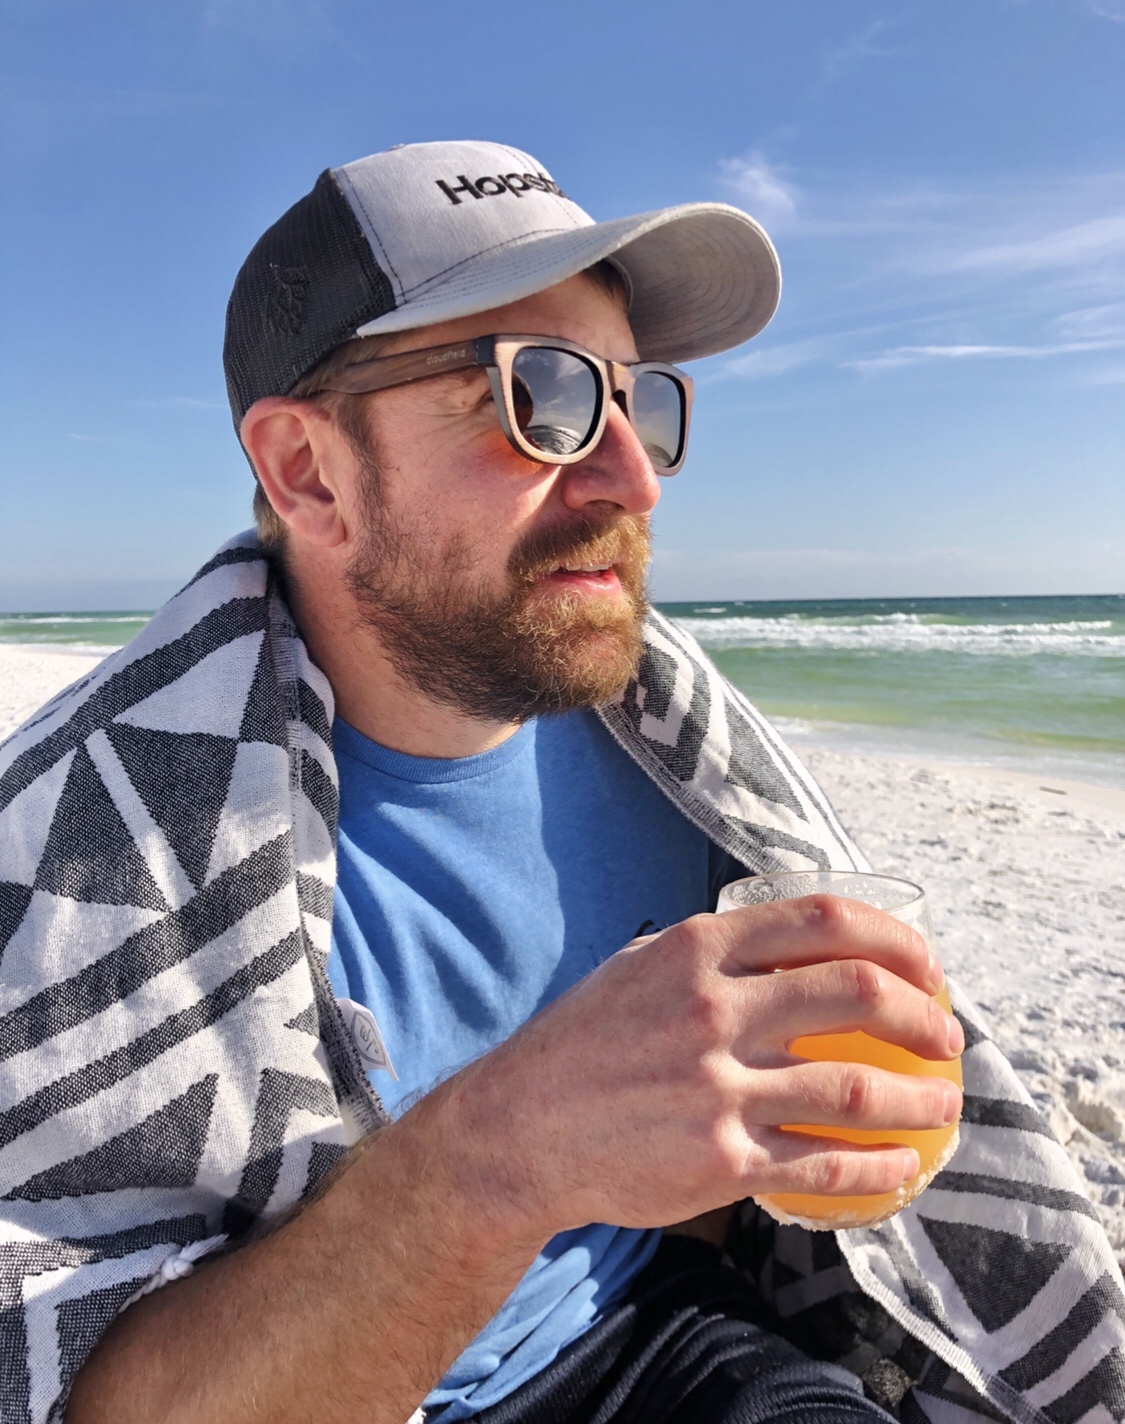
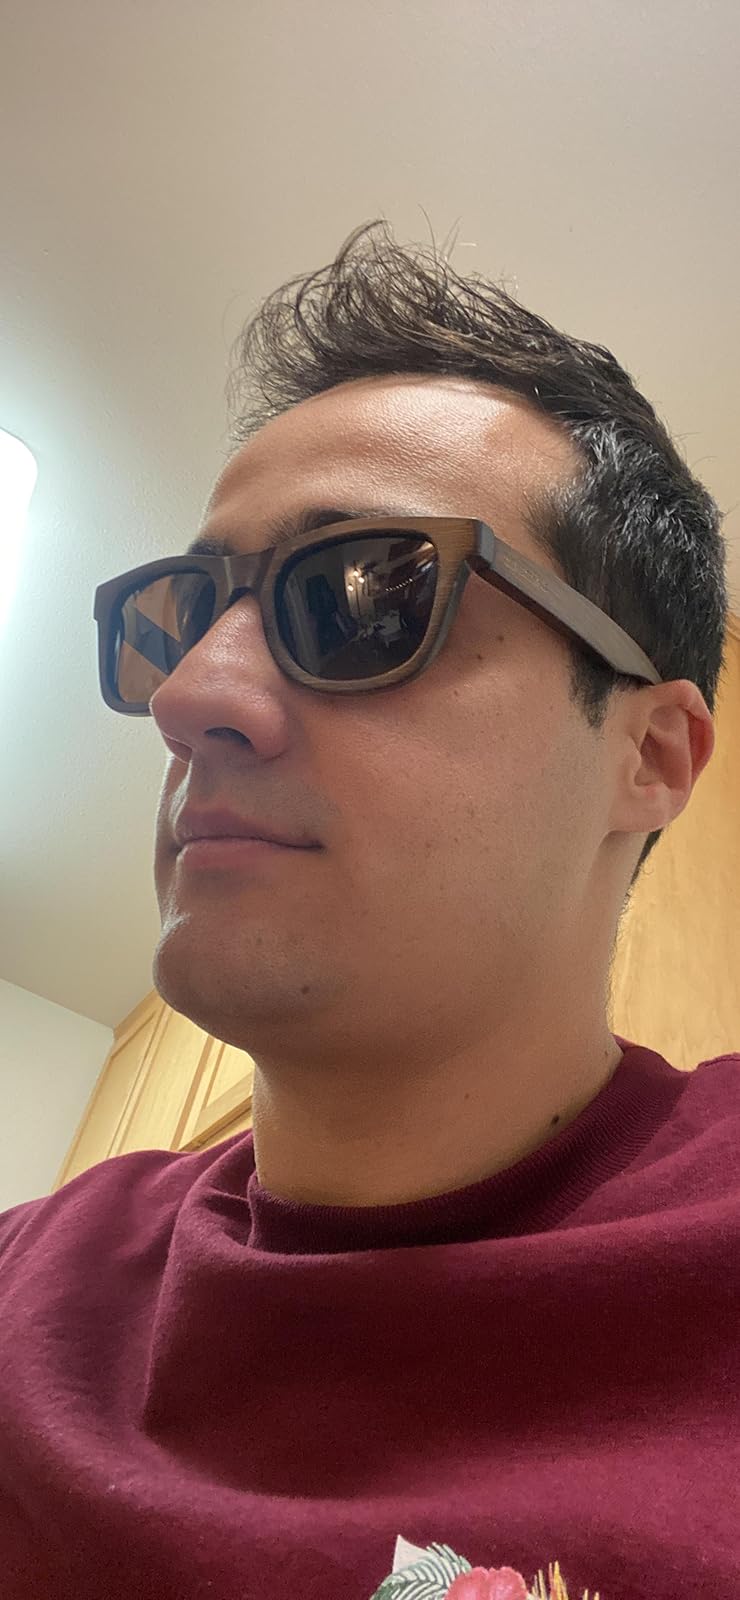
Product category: accessories_sunglasses
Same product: yes